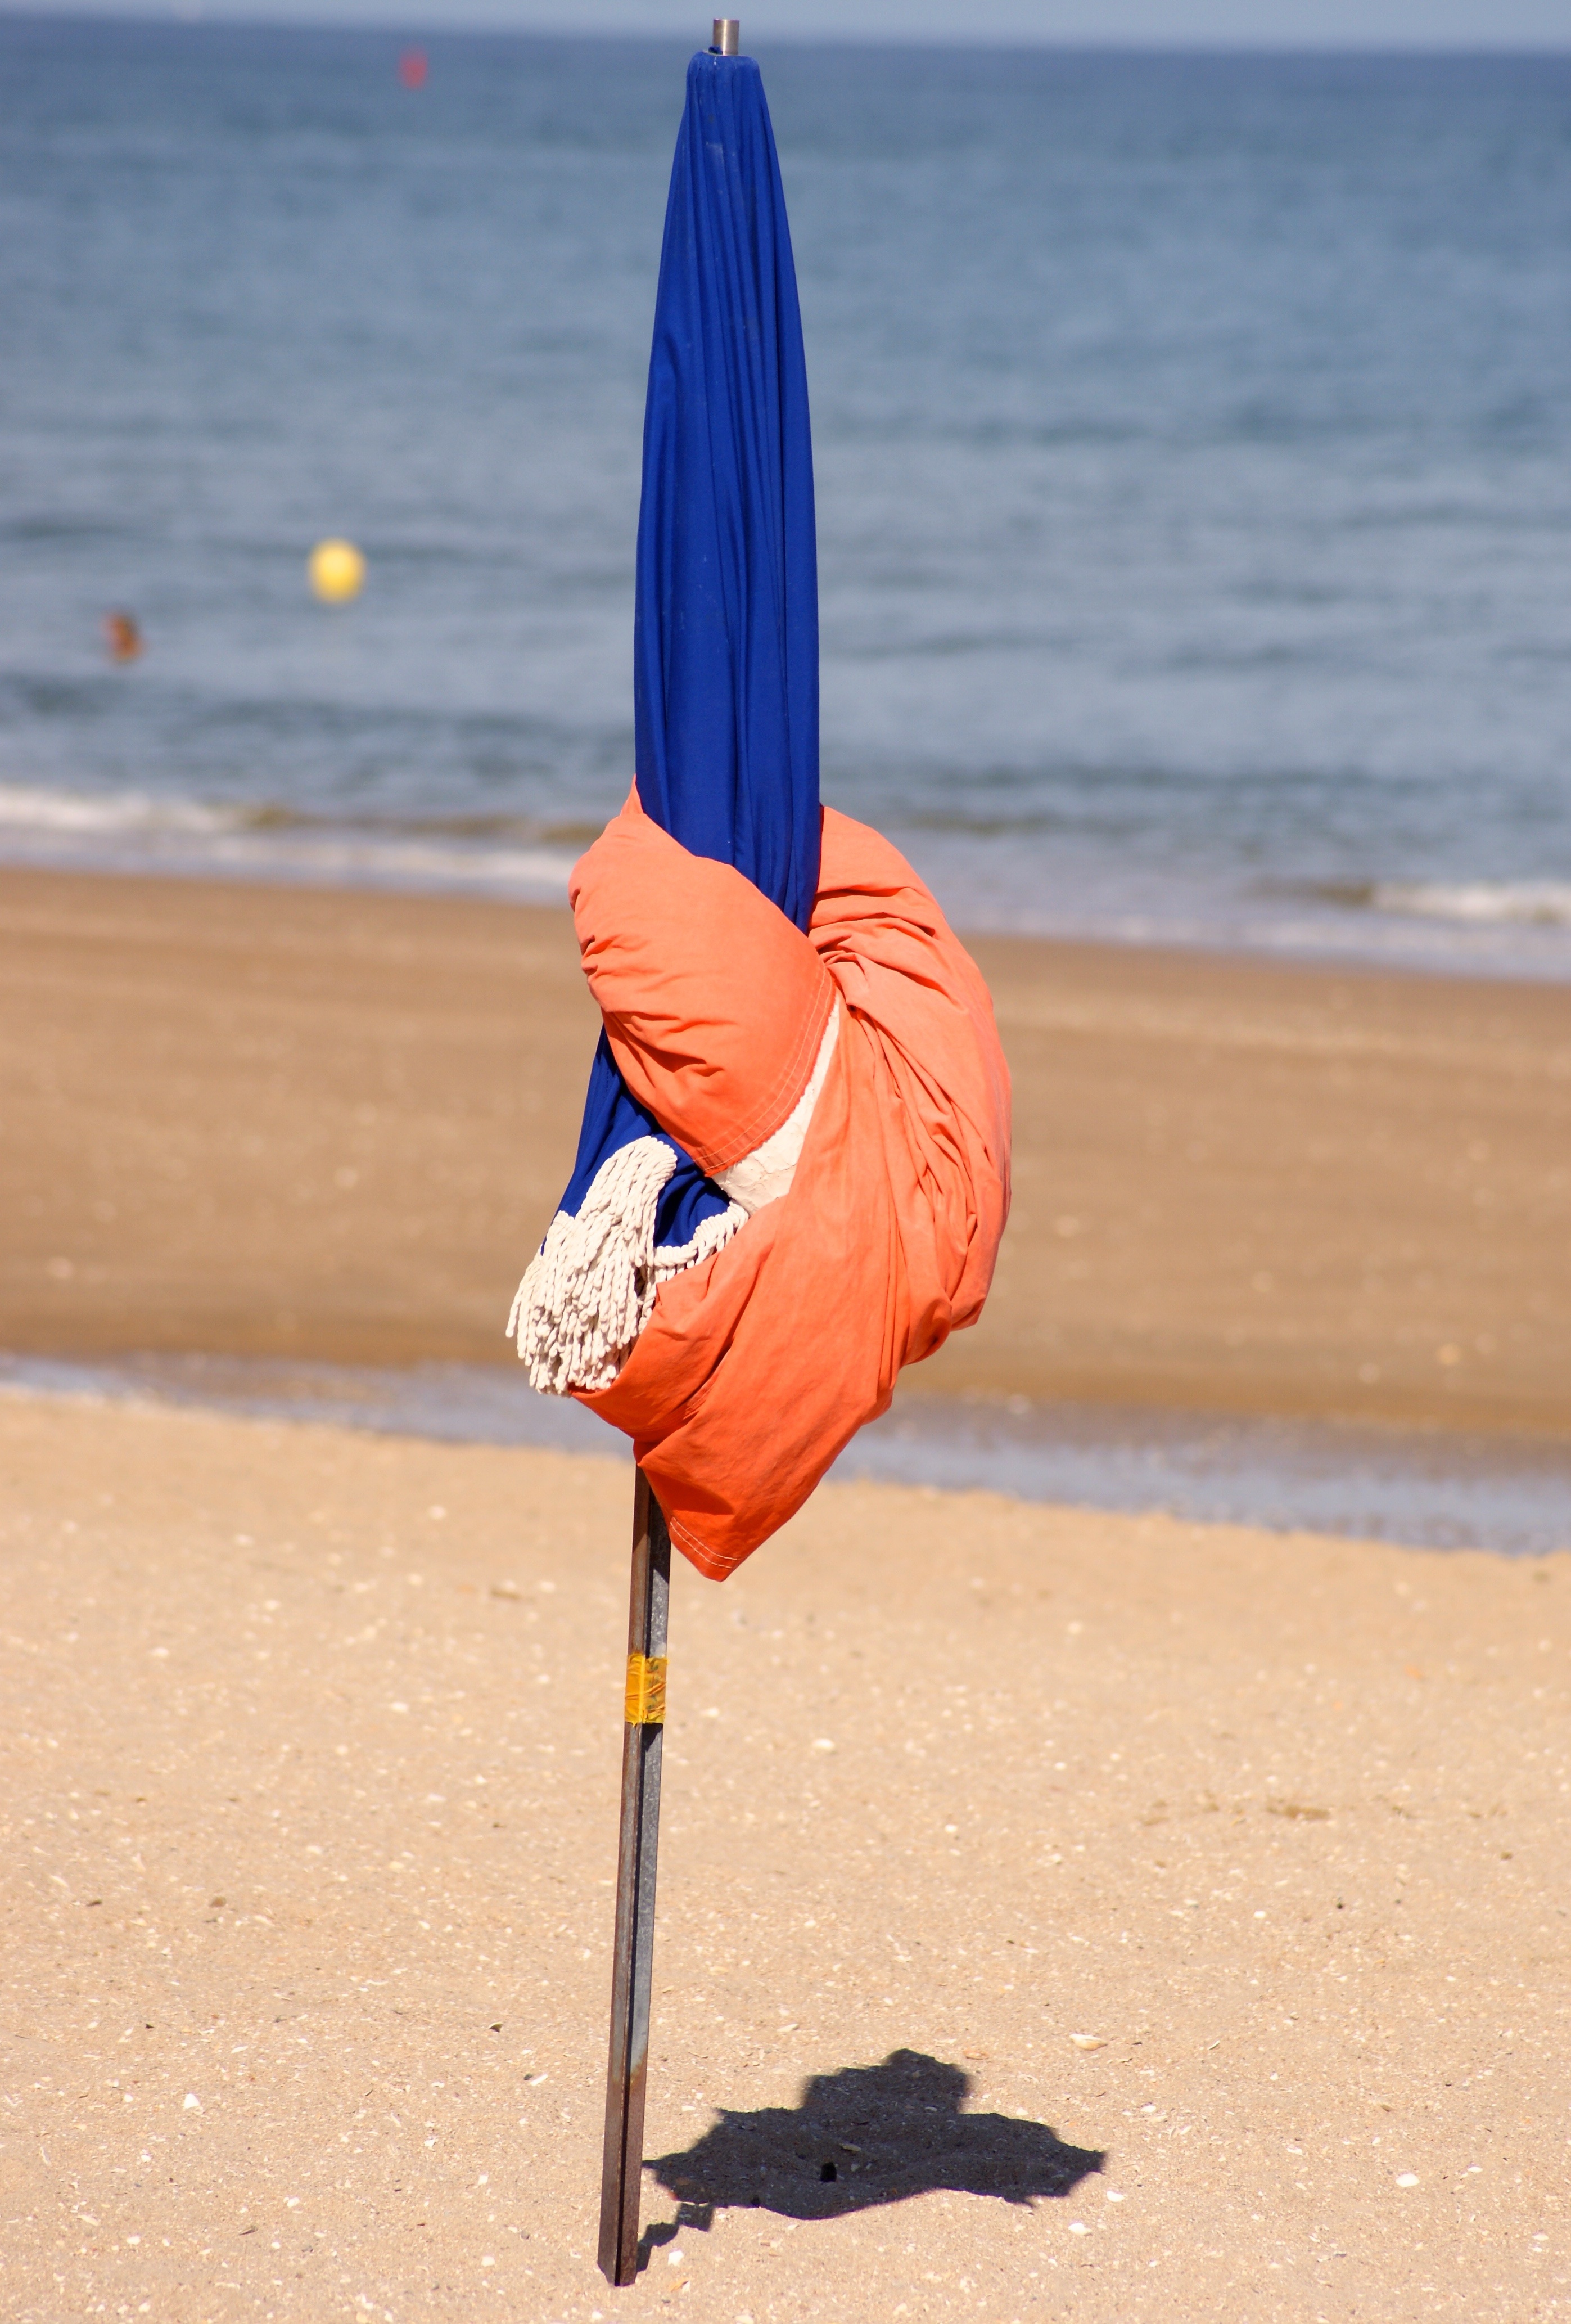
screen, beach, sea, sand, sunlight, red, color, shadow, holiday, blue, colorful, tourism, sports, decorative, parasol, sand beach, shade tree, colorful umbrella, surfing equipment and supplies, human positions, physical fitness